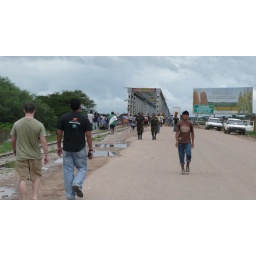
Colin is in green and Cesar in black